House at 94 Grandview Avenue

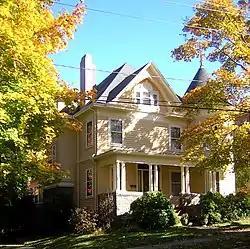

The House at 94 Grandview Avenue in Quincy, Massachusetts, is the best-preserved of a series of Queen Anne Victorians built on Wollaston Hill. The -story wood-frame house was built in the 1890s, probably by Horace Briggs, a Boston businessman. It has the complex massing and turret with conical roof that characterize the style. A porch extends across the front, supported by grouped columns and set on a low stone balustrade, and there is a Palladian window in the gable above.